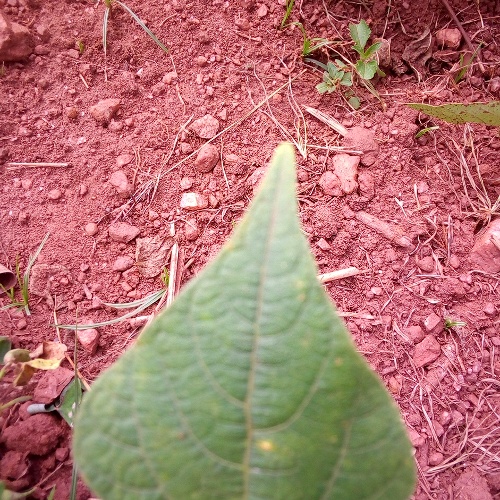
Leaf condition: healthy